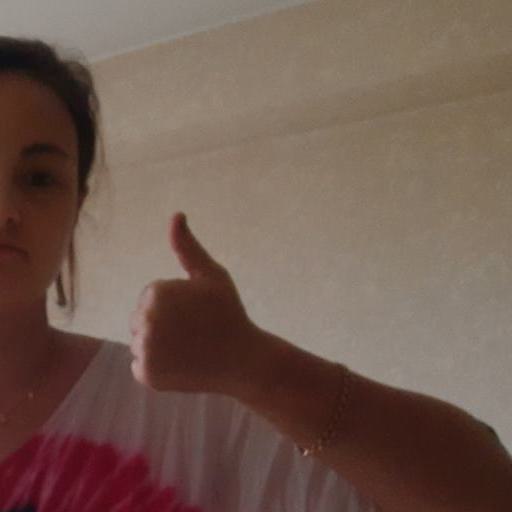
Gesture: like